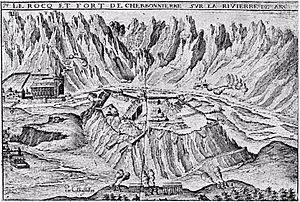
Reproduction de la place forte de Cherbonnière par le célèbre Chastillon
La Maurienne est une vallée intra-alpine et une région naturelle française, située dans le département de la Savoie en région Auvergne-Rhône-Alpes. D'une longueur de 125 km, elle est traversée par la rivière de l'Arc. Elle correspond à l'une des six provinces historiques de la Savoie, qui fut un pagus, puis au comté de Maurienne intégré au comté de Savoie avant de devenir l'une des provinces administratives du duché de Savoie.
Cet article recense les châteaux situés dans le département français de la Savoie en région Auvergne-Rhône-Alpes.
Le château de Charbonnières ou château d'Aiguebelle, est un ancien château fort, du XIᵉ siècle, remanié au XVIᵉ siècle, dont les vestiges se dressent sur la commune d'Aiguebelle dans le département de Savoie en région Auvergne-Rhône-Alpes.